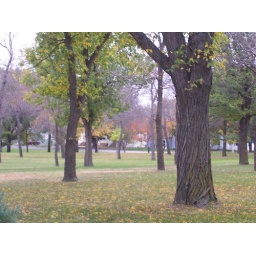
The young lime green tree in the back is what caught my attention.